Charles River Reservation (Speedway)-Upper Basin Headquarters

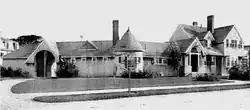
View of the headquarters,

The Charles River Reservation (Speedway)-Upper Basin Headquarters (Speedway Headquarters) is located at the corner of Western Avenue and Soldiers Field Road in the Brighton neighborhood of Boston, Massachusetts. It is a complex of seven buildings designed by architect William D. Austin in the Shingle and Colonial Revival styles and built between 1899 and 1940. The site served as the headquarters of the State-managed Charles River Reservation and as horse stables for the Charles River Speedway, a harness and bicycle racing track along present-day Soldiers Field Road. The Massachusetts Department of Conservation and Recreation (DCR) owns the Speedway Headquarters and considers it to be one of its origin properties.